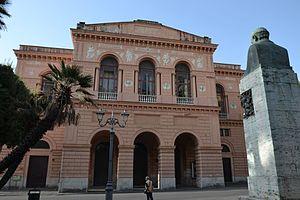
Le Théâtre Verdi est le théâtre-opéra de Salerne, construit entre 1863 et inauguré en 1872.